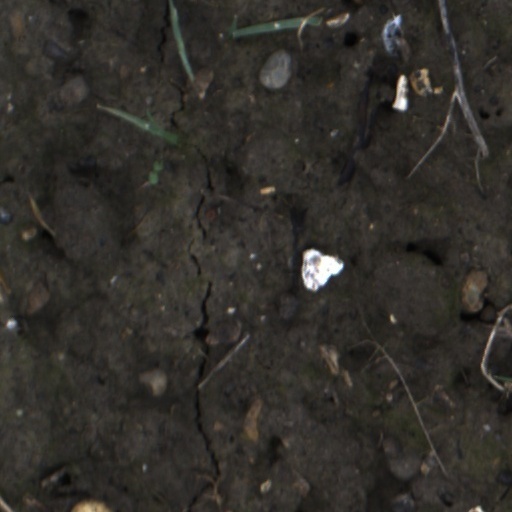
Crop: wheat